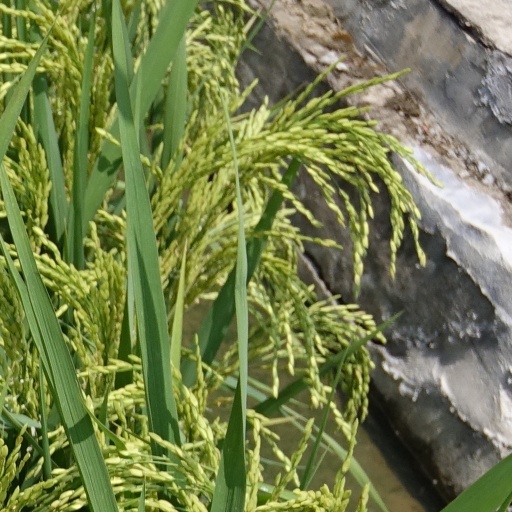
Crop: rice